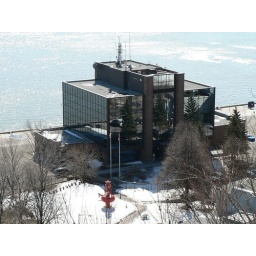
A new looking building sitting by the river.